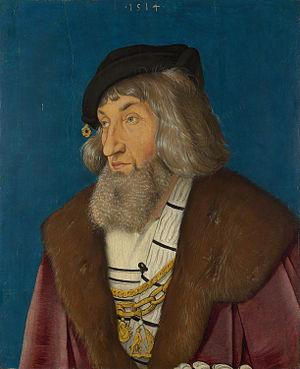
Hans Baldung, dit Grien, est un graveur, dessinateur, peintre et vitrailliste allemand de la Renaissance. Il est né en 1484 ou 1485 à Schwäbisch Gmünd, ville libre d'Empire, en Souabe d'où son père était originaire et est mort à Strasbourg en septembre 1545.